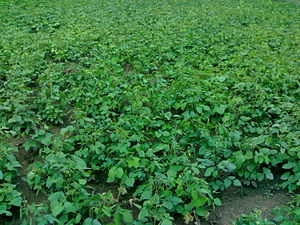
Mungbønne / Anvendelse
Mark med mungbønne
Mungbønne, også skrevet Mung-Bønne, er en enårig, urteagtig plante med en opret, stærkt forgrenet vækst. Visse af sorterne har derimod en krybende eller slyngende vækst. Frøene, mungbønner, er en del af den lokale basisføde i hele Sydøstasien. Desuden fremstilles nudler af det pulveriserede mel, og endelig spises mungbønner som "bønnespirer".